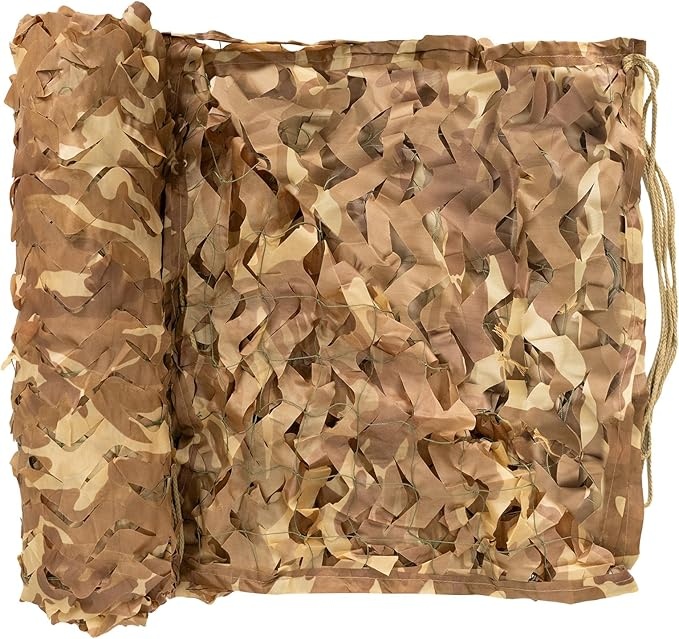
LOOGU Custom Woodland Camo Netting Camping Military Hunting Camouflage Net 6.5 x 10ft, 6.5 x 26ft, 10 x 10ft, 10 x 13ft, 10 x 16.5ft, 13 x 16.5ft, 16.5 x 20ft, 20 x 20ft
About This Polyester Imported 150D Polyester Oxford Fabric Features Strong Color Fastness: 3.5 Grade. Edge binding and with mesh net reinforcement throughout the net. 3-D leaf like foliage features lightweight, quick drying, Waterproof, rot and mould resistant. Desert coloring design, allowing excellent viewing of the surrounding terrain while providing maximum concealment in the field. Ideal For Garden Screening, Events & Parties, Home Decoration, Kids Bedrooms, Military activities,decoration,hunting,paintball games,sunshade,Fishing,Shooting,Photography, Film Sets, Nightclubs, Kids Play Dens, Tree Houses,etc. Overview Color : Deset Camo Brand : LOOGU Product Dimensions : 236.22"L x 236.22"W Folded Size : 6.89"x11.42"x13.39" Manufacturer : LOOGU Material Polyester : Seating Capacity 1 : Material Polyester : Seating Capacity 1
Brand: LOOGU
Category: Sporting Goods > Outdoor Recreation > Hunting & Shooting > Hunting > Hunting Blinds & Screens > Hunting Blind Fabric